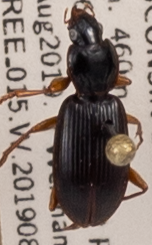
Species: Synuchus impunctatus
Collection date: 2019-08-27
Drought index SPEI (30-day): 0.23
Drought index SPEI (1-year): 2.09
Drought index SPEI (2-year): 1.13